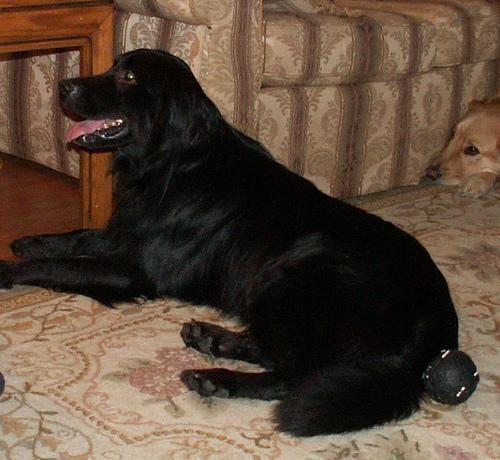
flat-coated_retriever